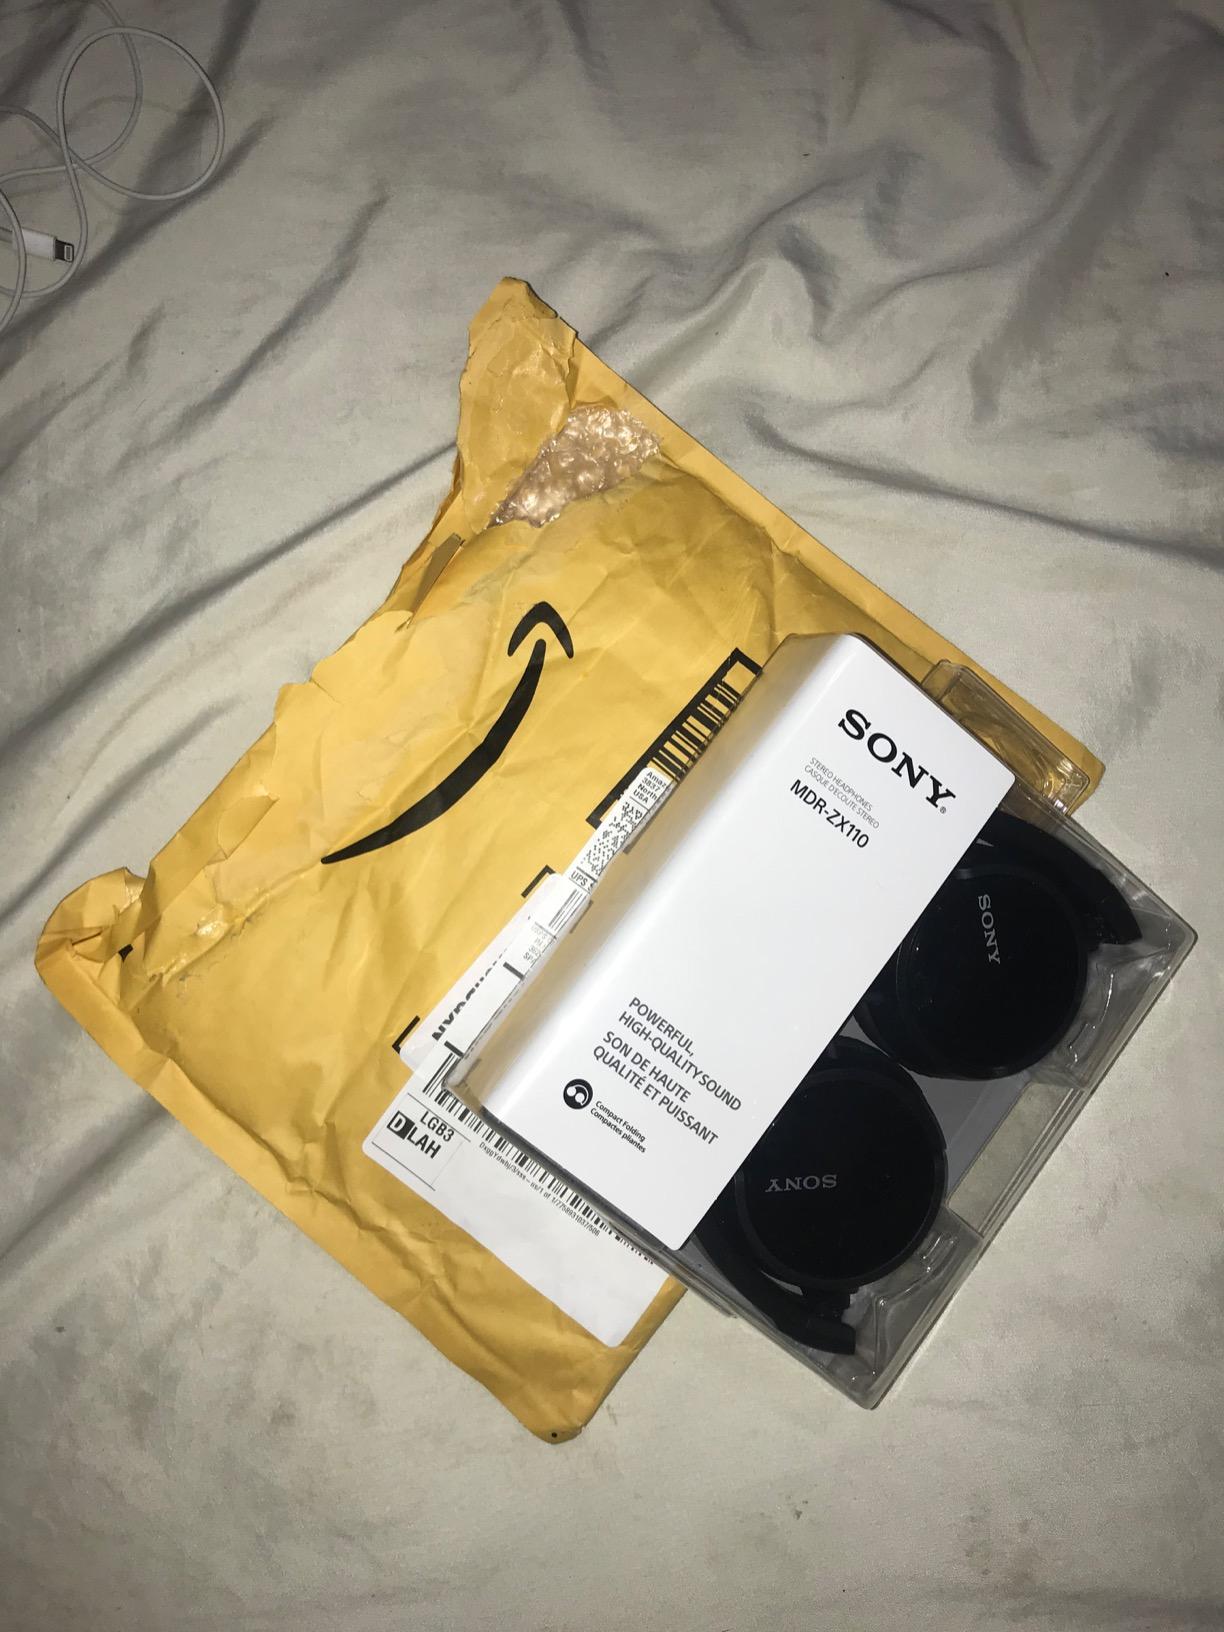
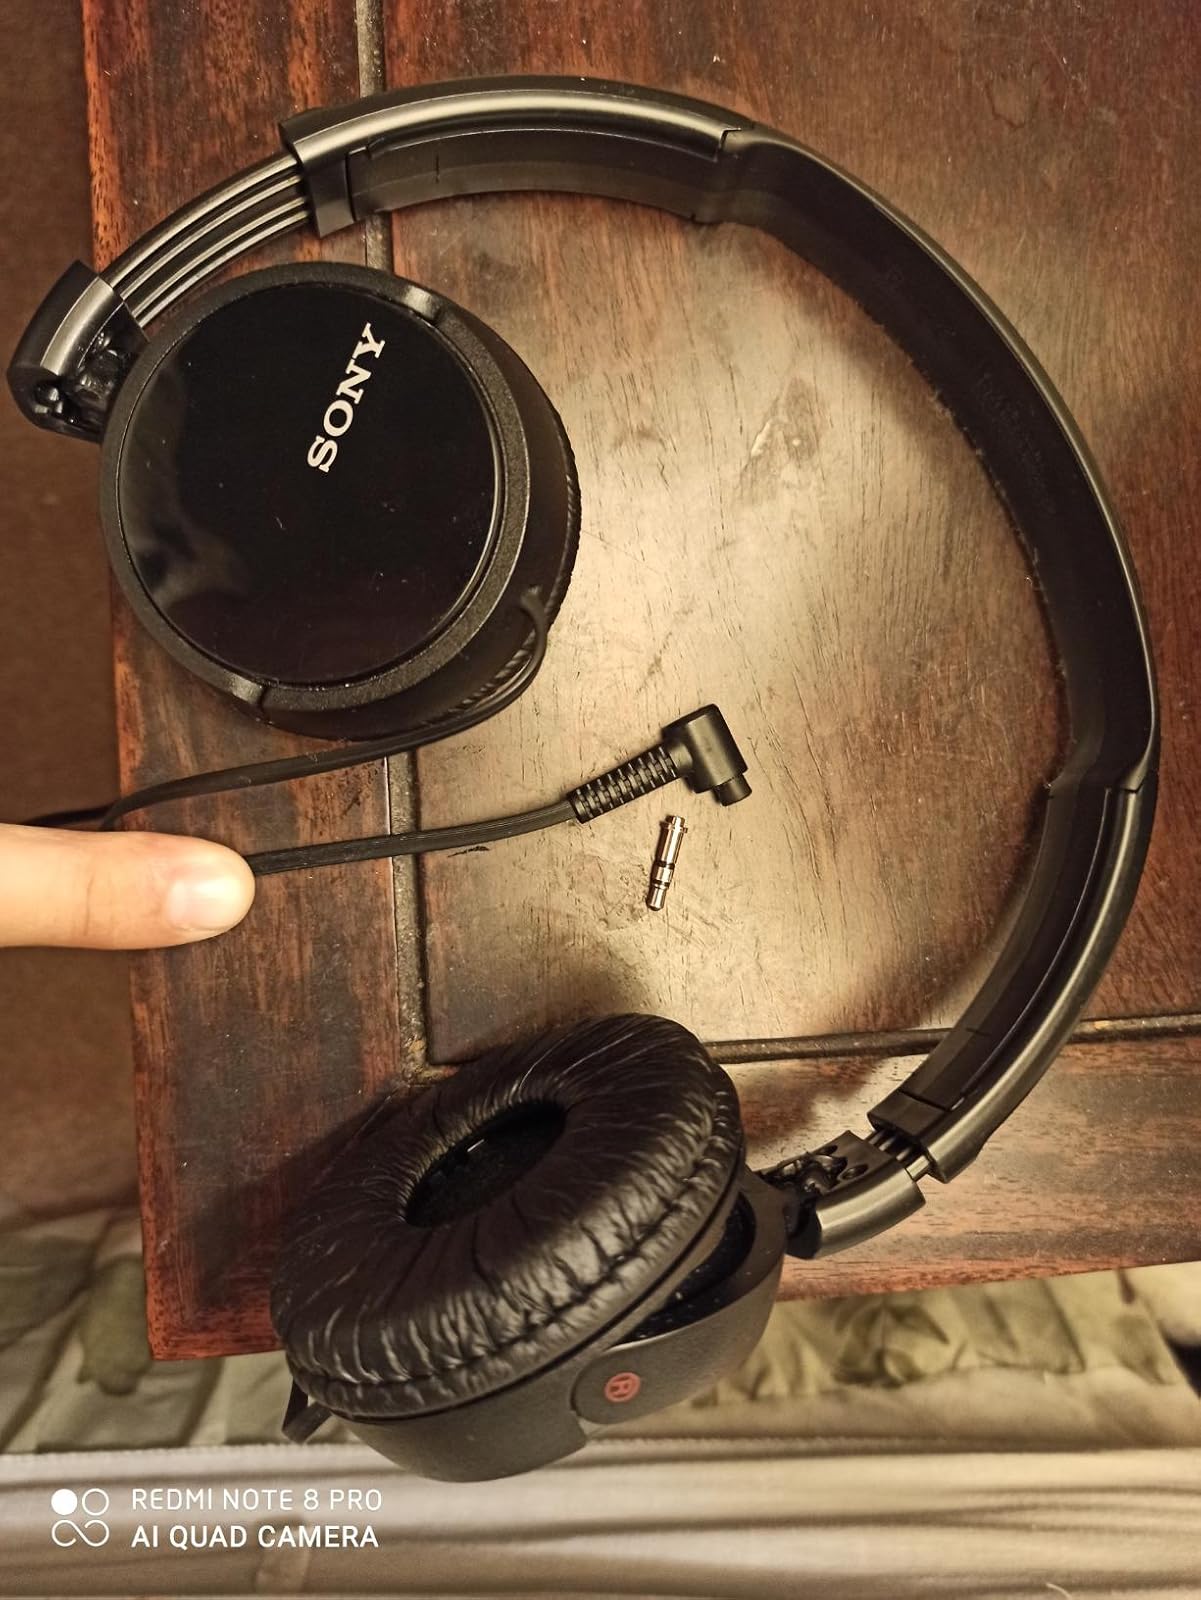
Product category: headphones
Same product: yes